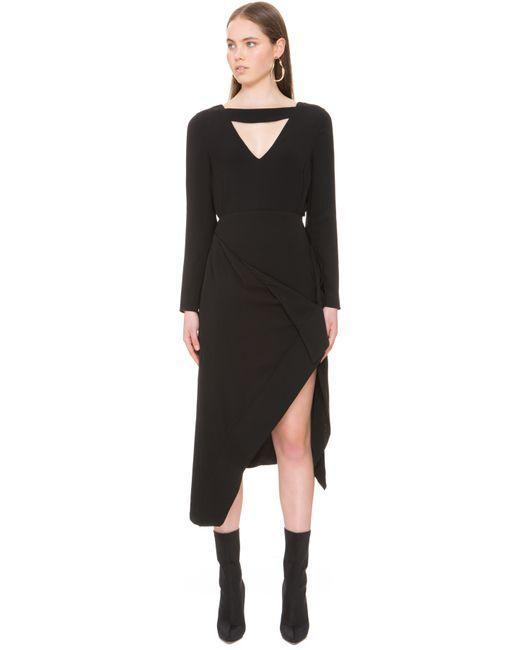
Kleid, Baumwolle, Ausgehen, schwarz, glatt, lange Ärmel